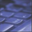
Label: keyboard